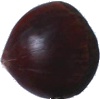
Label: Chestnut 1